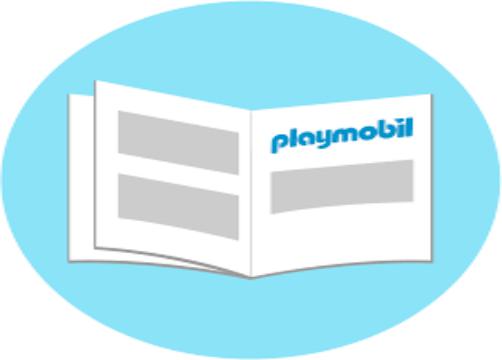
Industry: Leisure